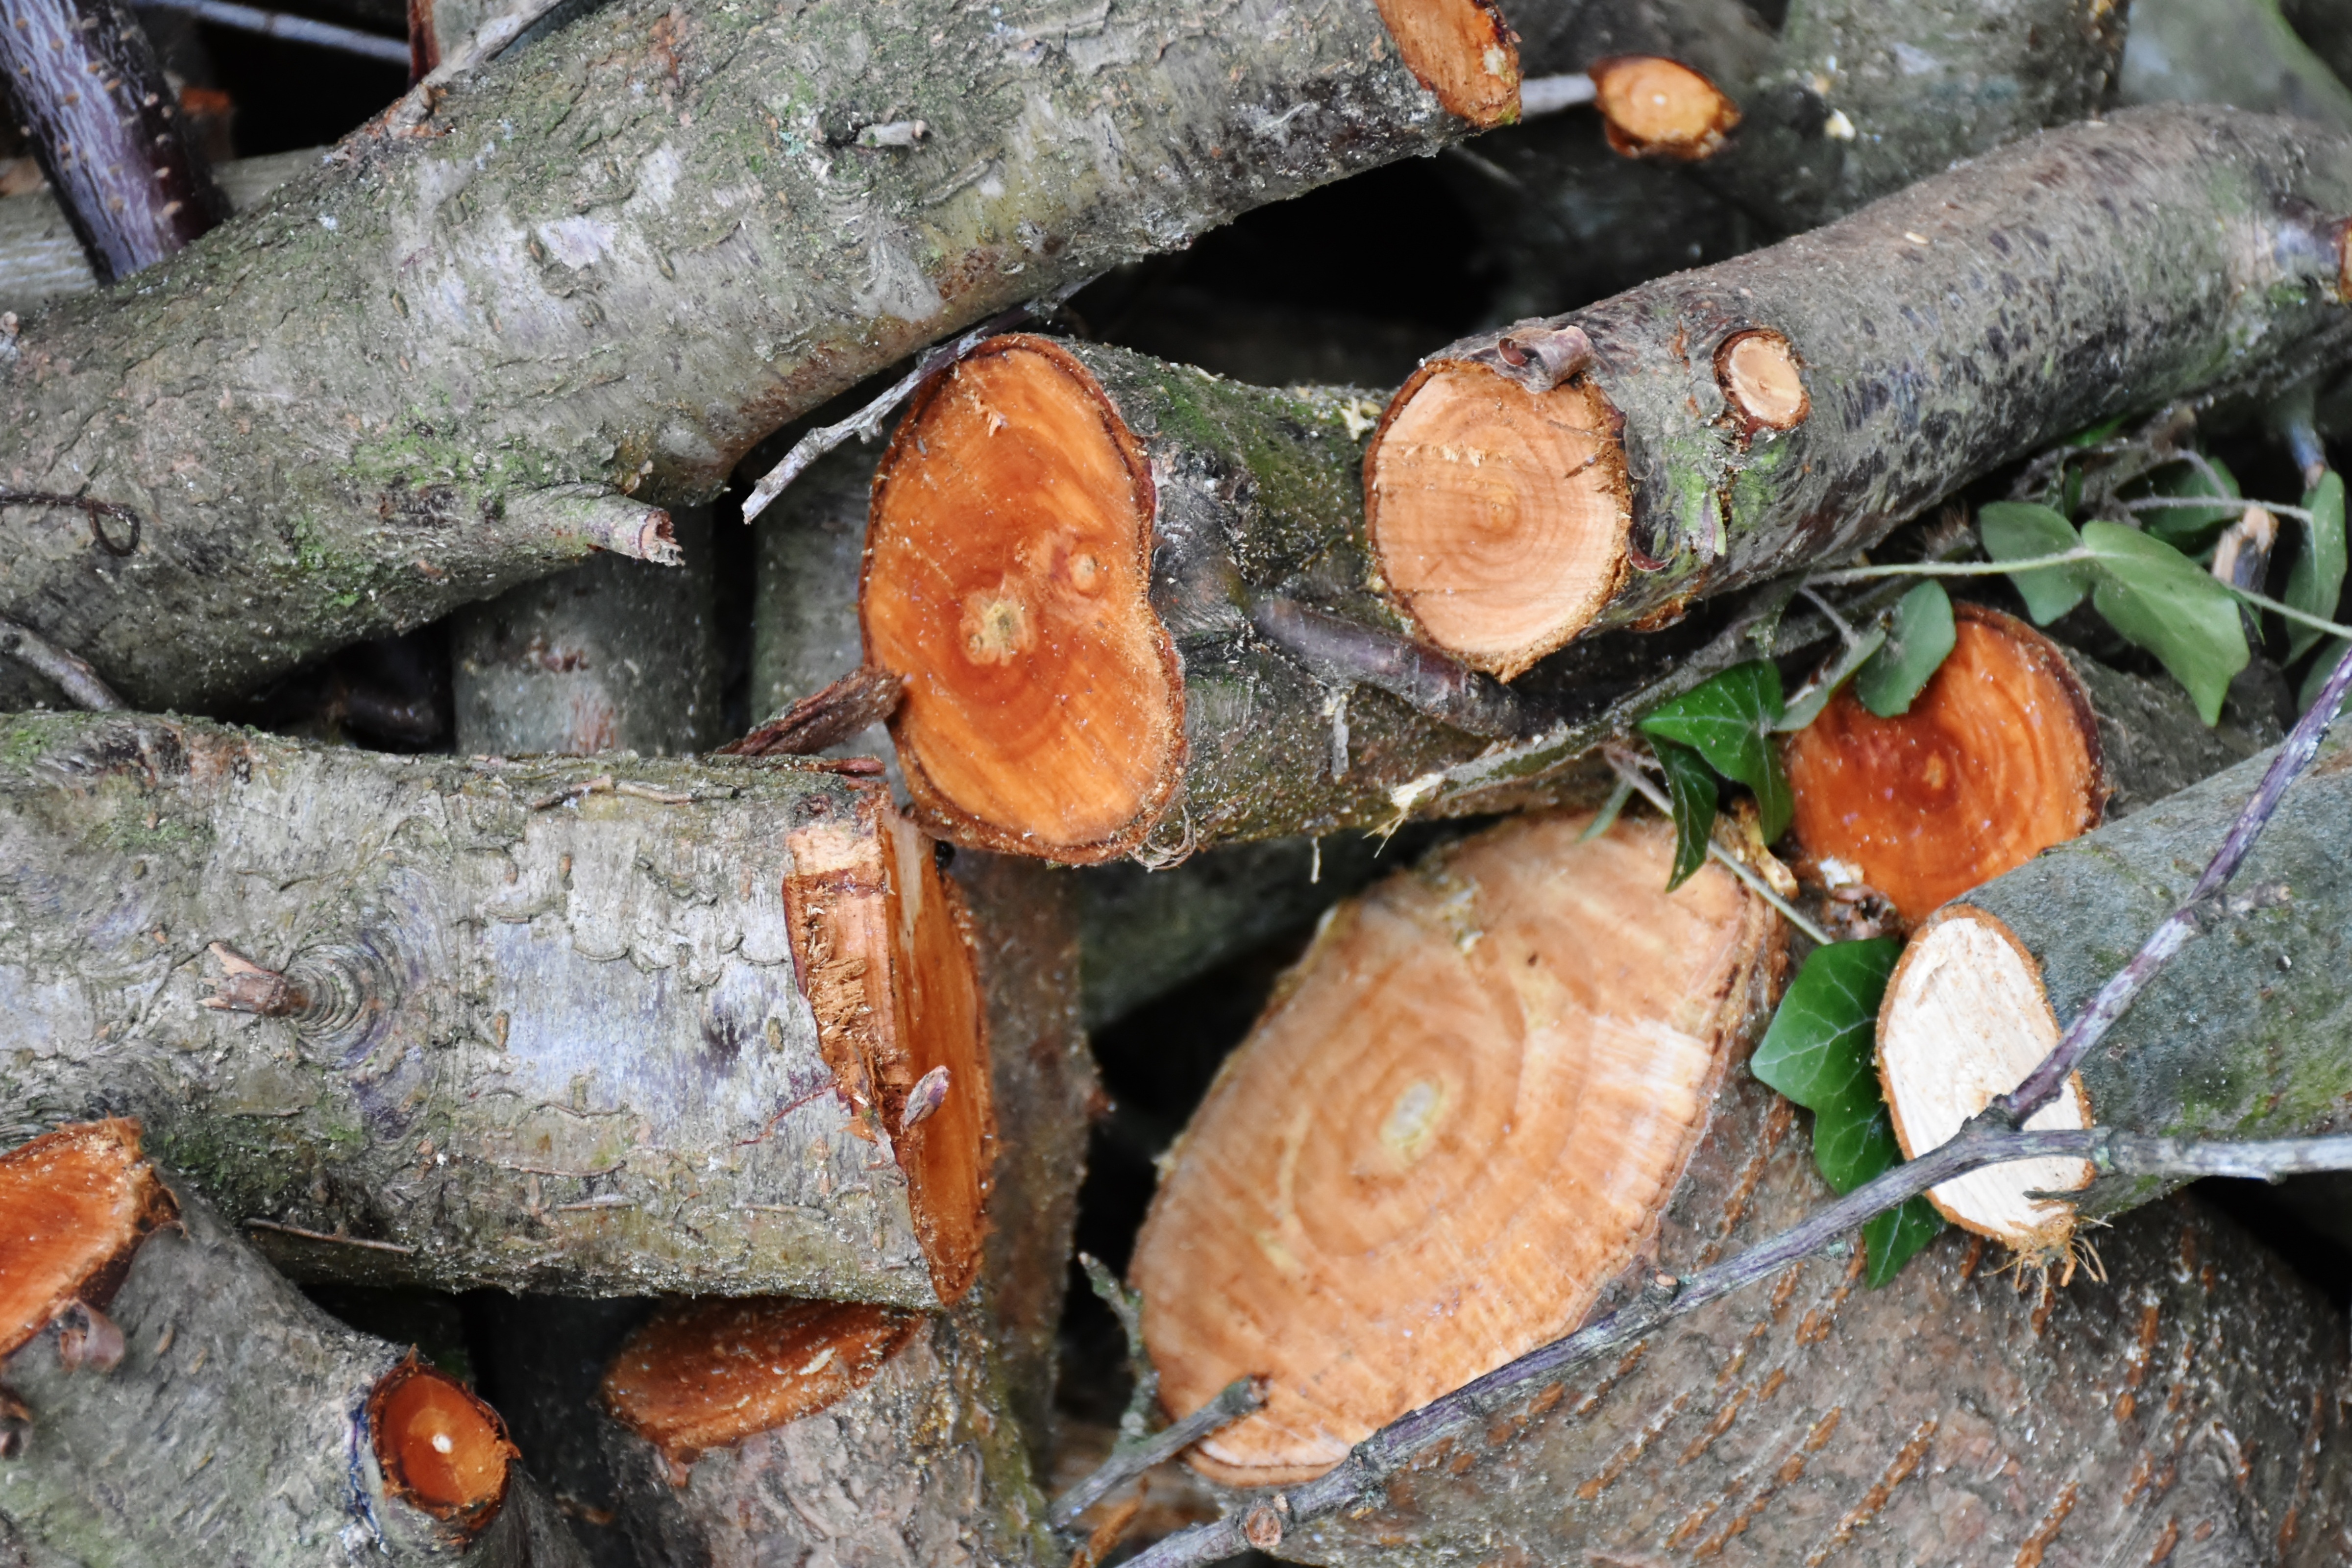
tree, nature, branch, cold, winter, plant, wood, leaf, trunk, bark, log, produce, autumn, heat, cut, tribe, fungus, like, bolete, auriculariales, macro photography, cases, woody plant, medicinal mushroom, agaricomycetes, penny bun, auriculariaceae